Reppert-Gabler House

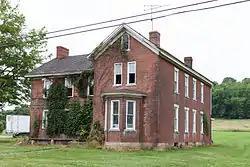
Front and northern side in June, 2014

The Reppert-Gabler House, also known as Building 314A, is an historic, American home that is located in Monongahela Township in Greene County, Pennsylvania.